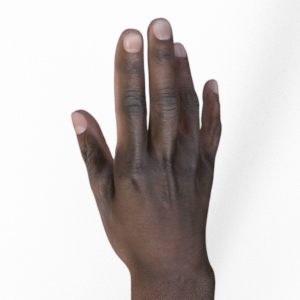
Label: paper